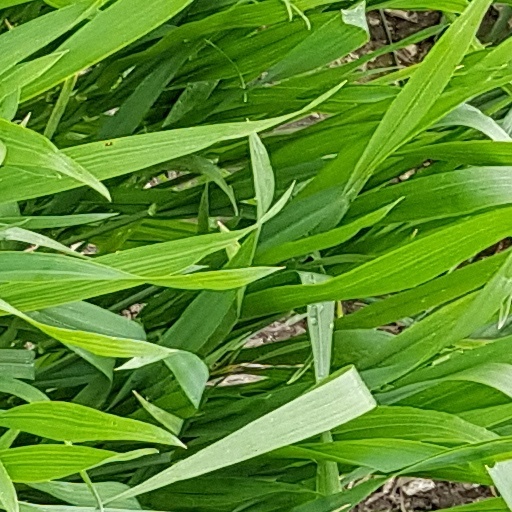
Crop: wheat